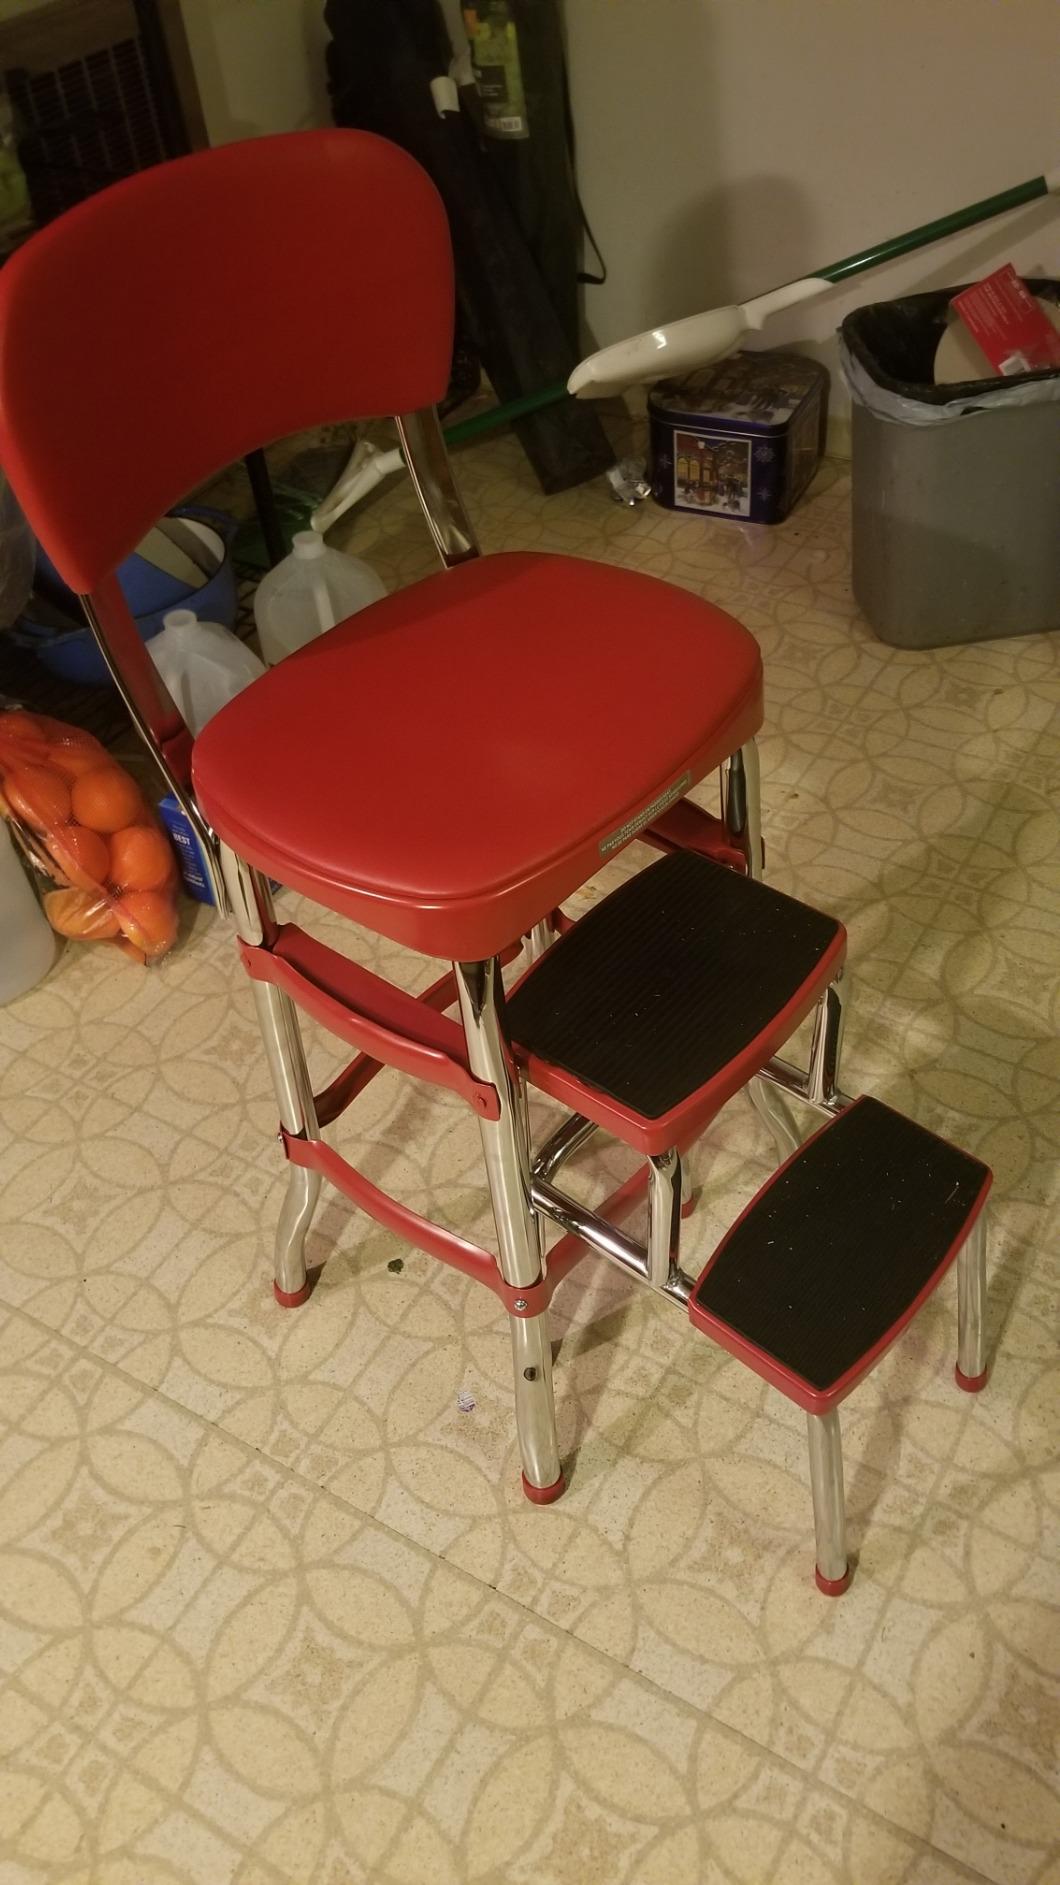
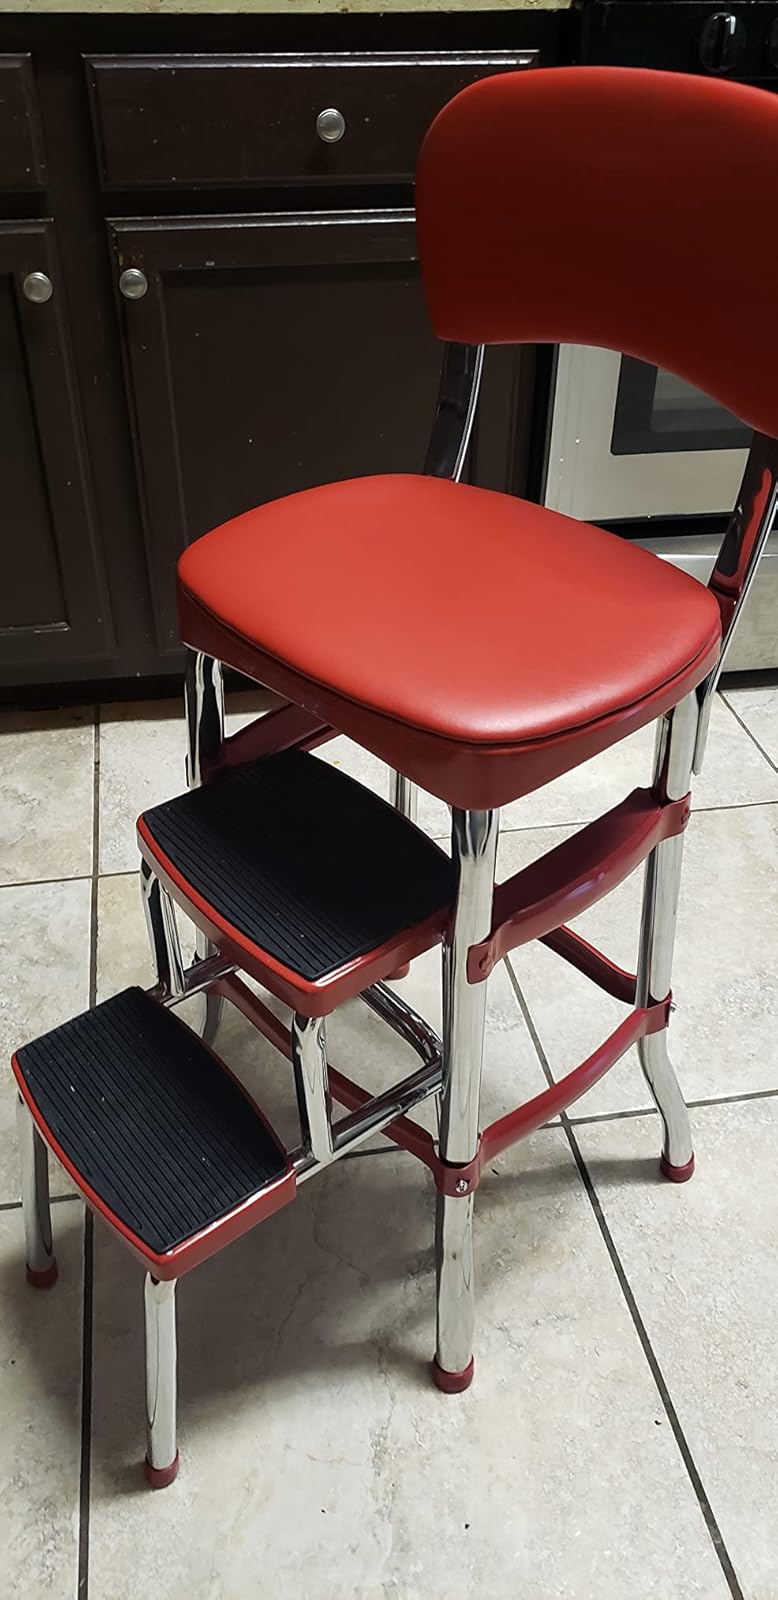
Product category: items_chair
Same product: yes